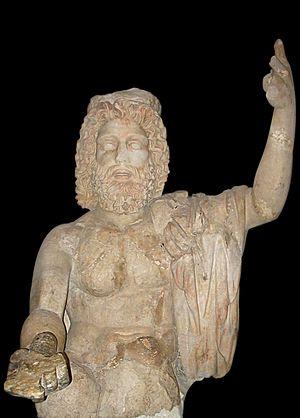
Le musée national du Bardo est un musée de Tunis, capitale de la Tunisie, situé dans la banlieue du Bardo.